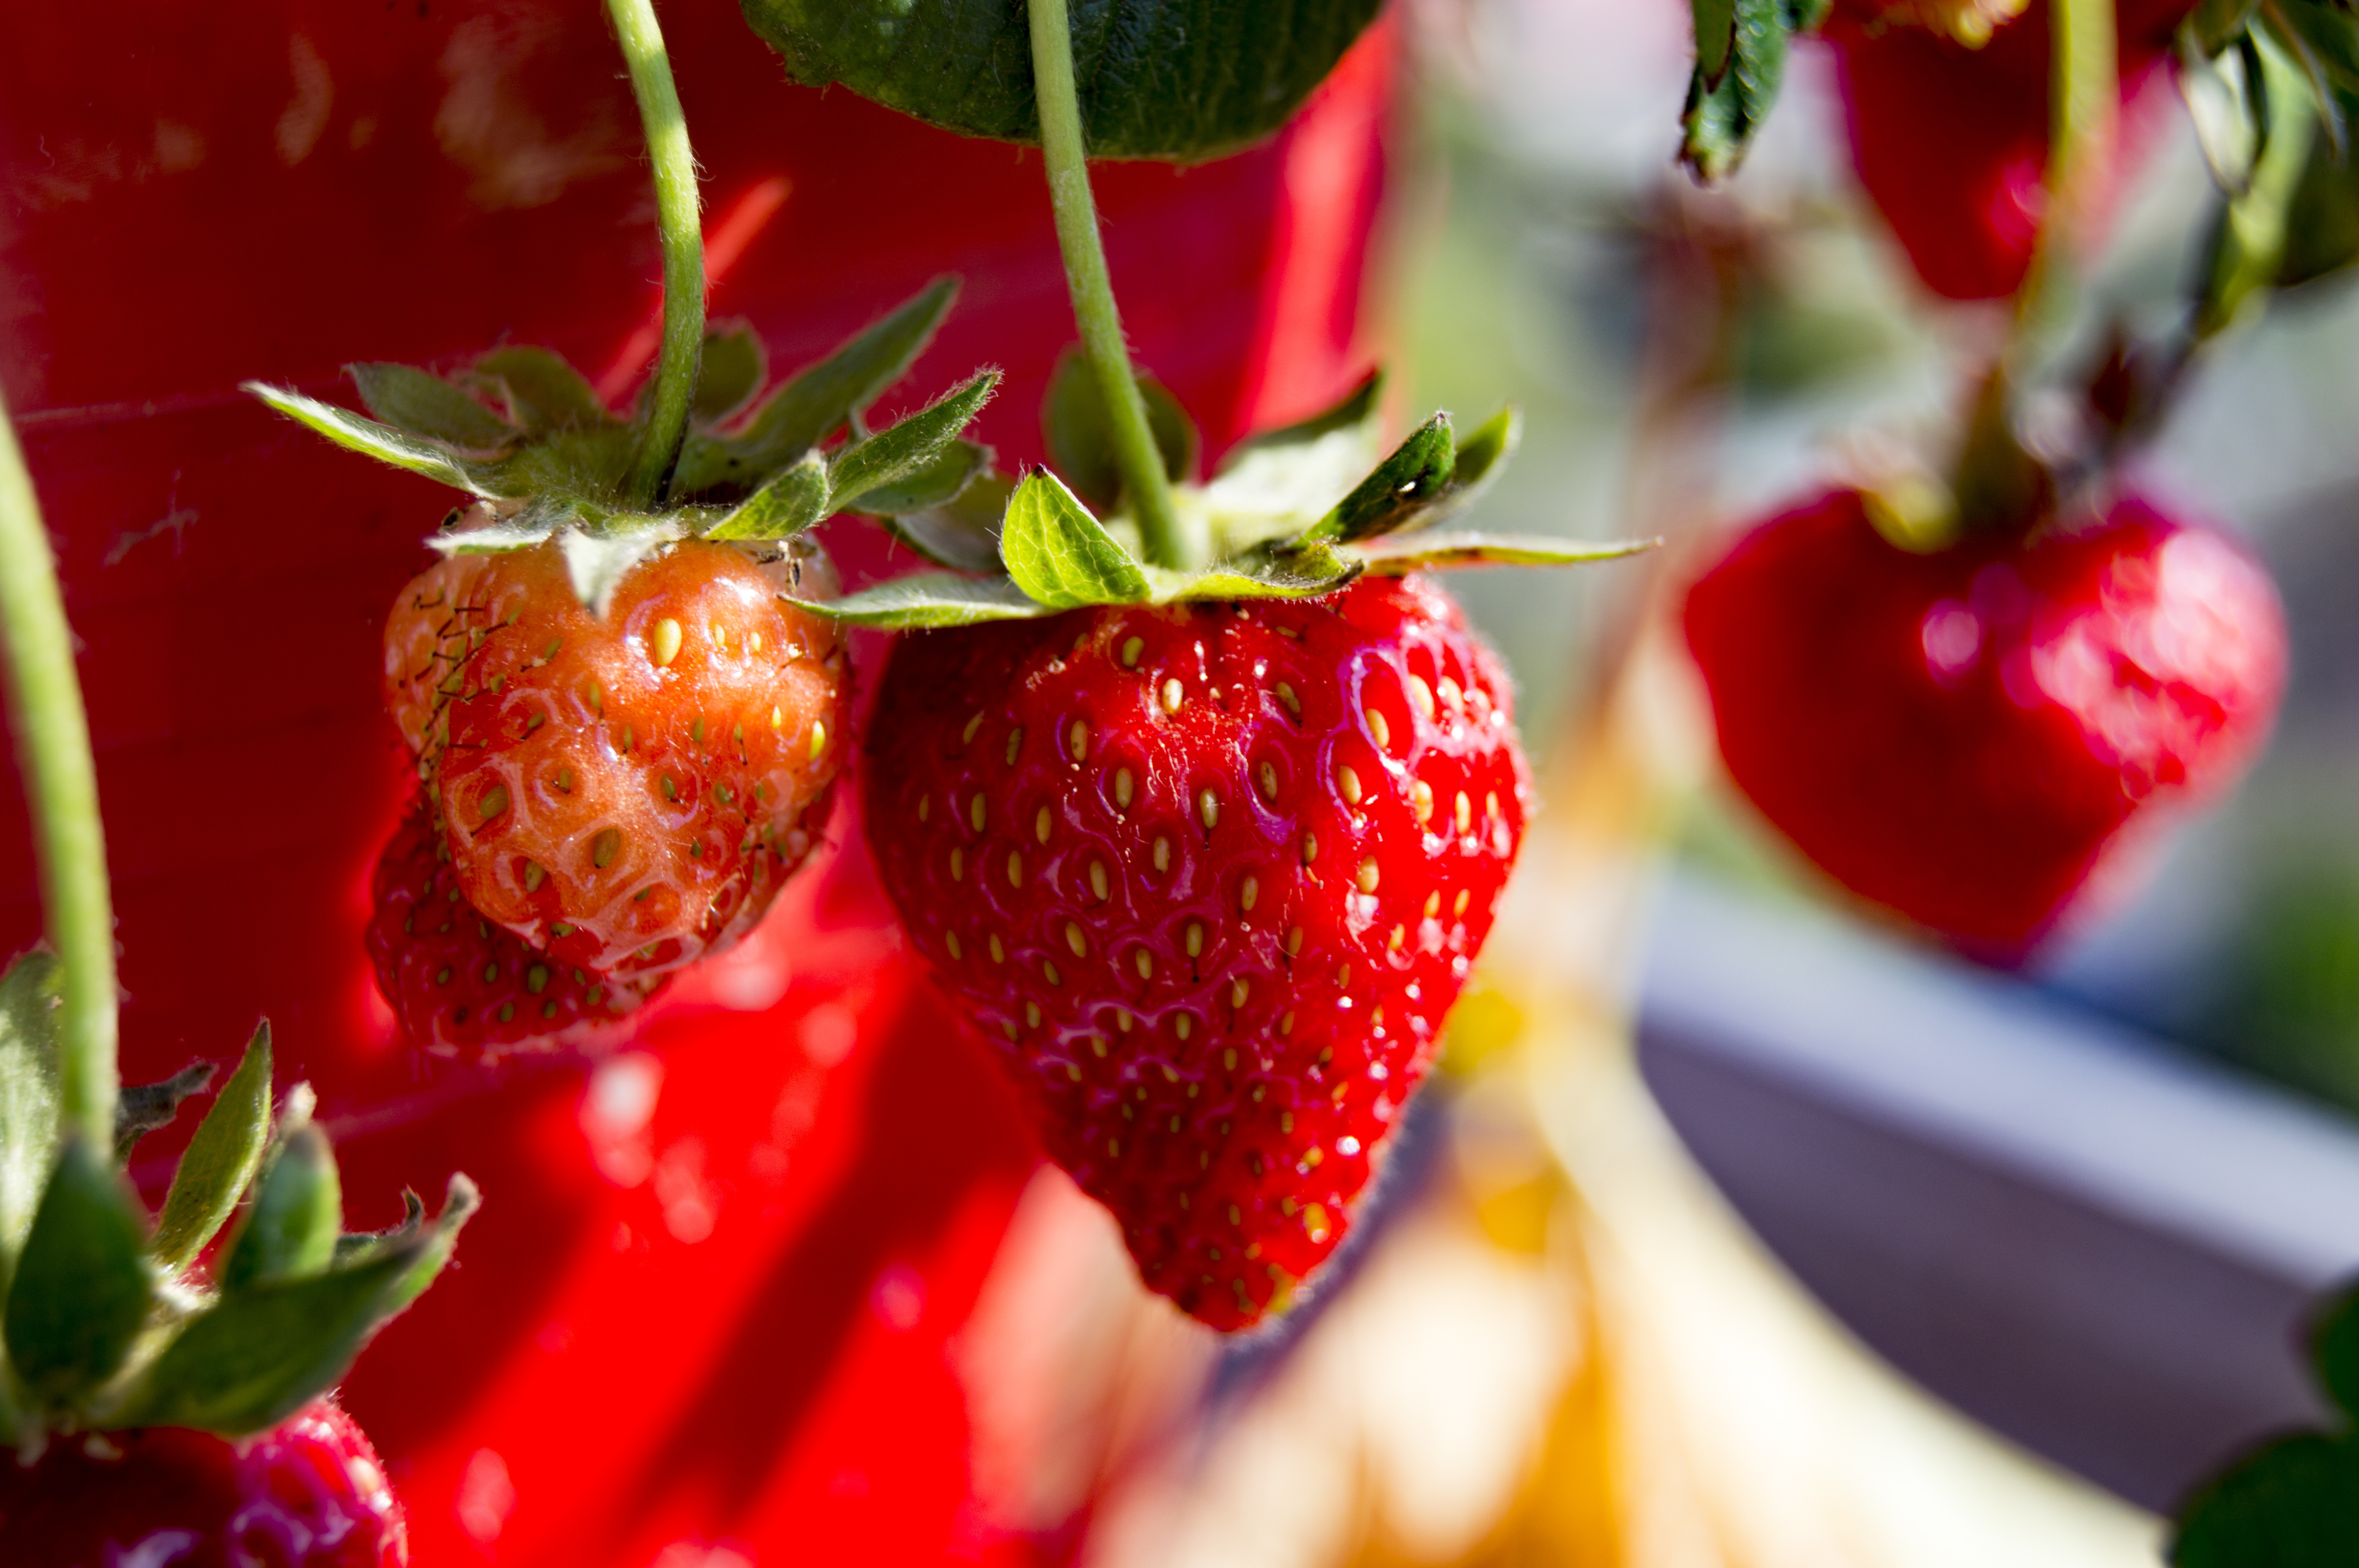
plant, fruit, berry, flower, summer, food, red, produce, colorful, strawberry, tasty, strawberries, macro photography, land plant